Sukhoi Su-25

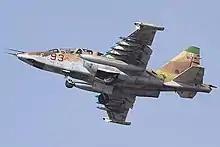
A Russian Su-25

During the Gulf War of 1991, the air superiority of the coalition forces was so great that the majority of Iraqi Su-25s did not even manage to get airborne. On 25 January 1991, seven Iraqi Air Force Su-25s fled from Iraq and landed in Iran.